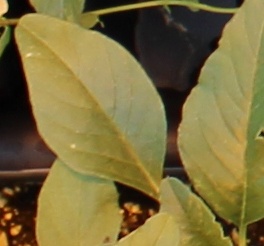
Label: Waterhemp